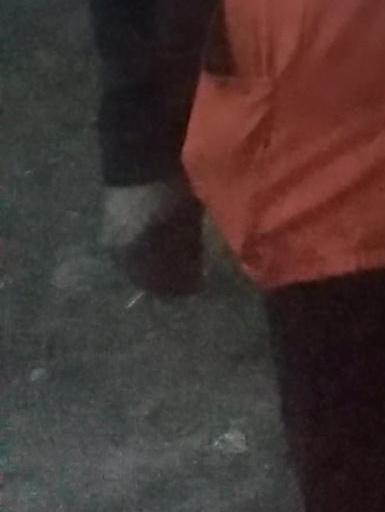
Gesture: no_gesture